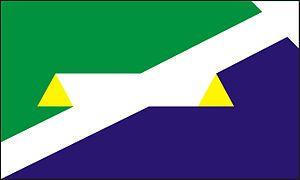
La ville de Fishers est située dans le comté de Hamilton, dans l’État de l’Indiana, aux États-Unis. Sa population s’élevait à 76 794 habitants lors du recensement de 2010, estimée à 91 832 habitants en 2017.